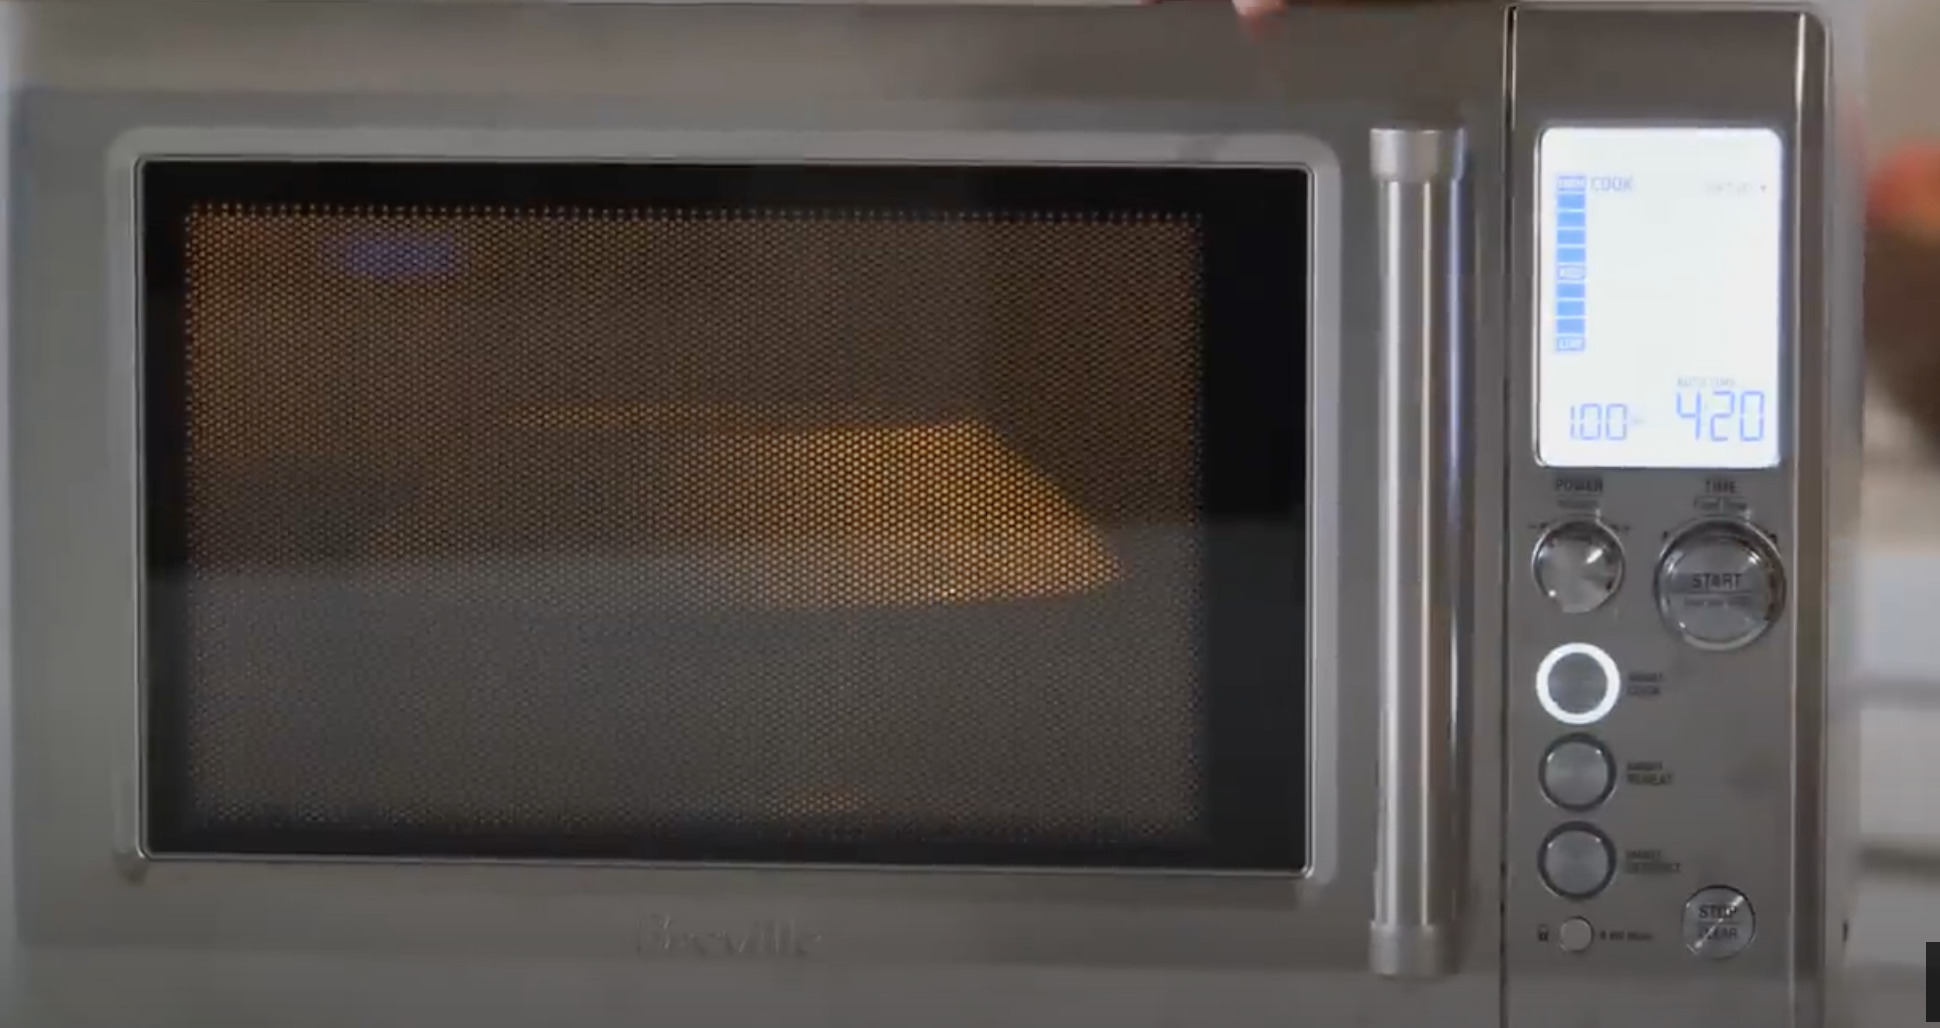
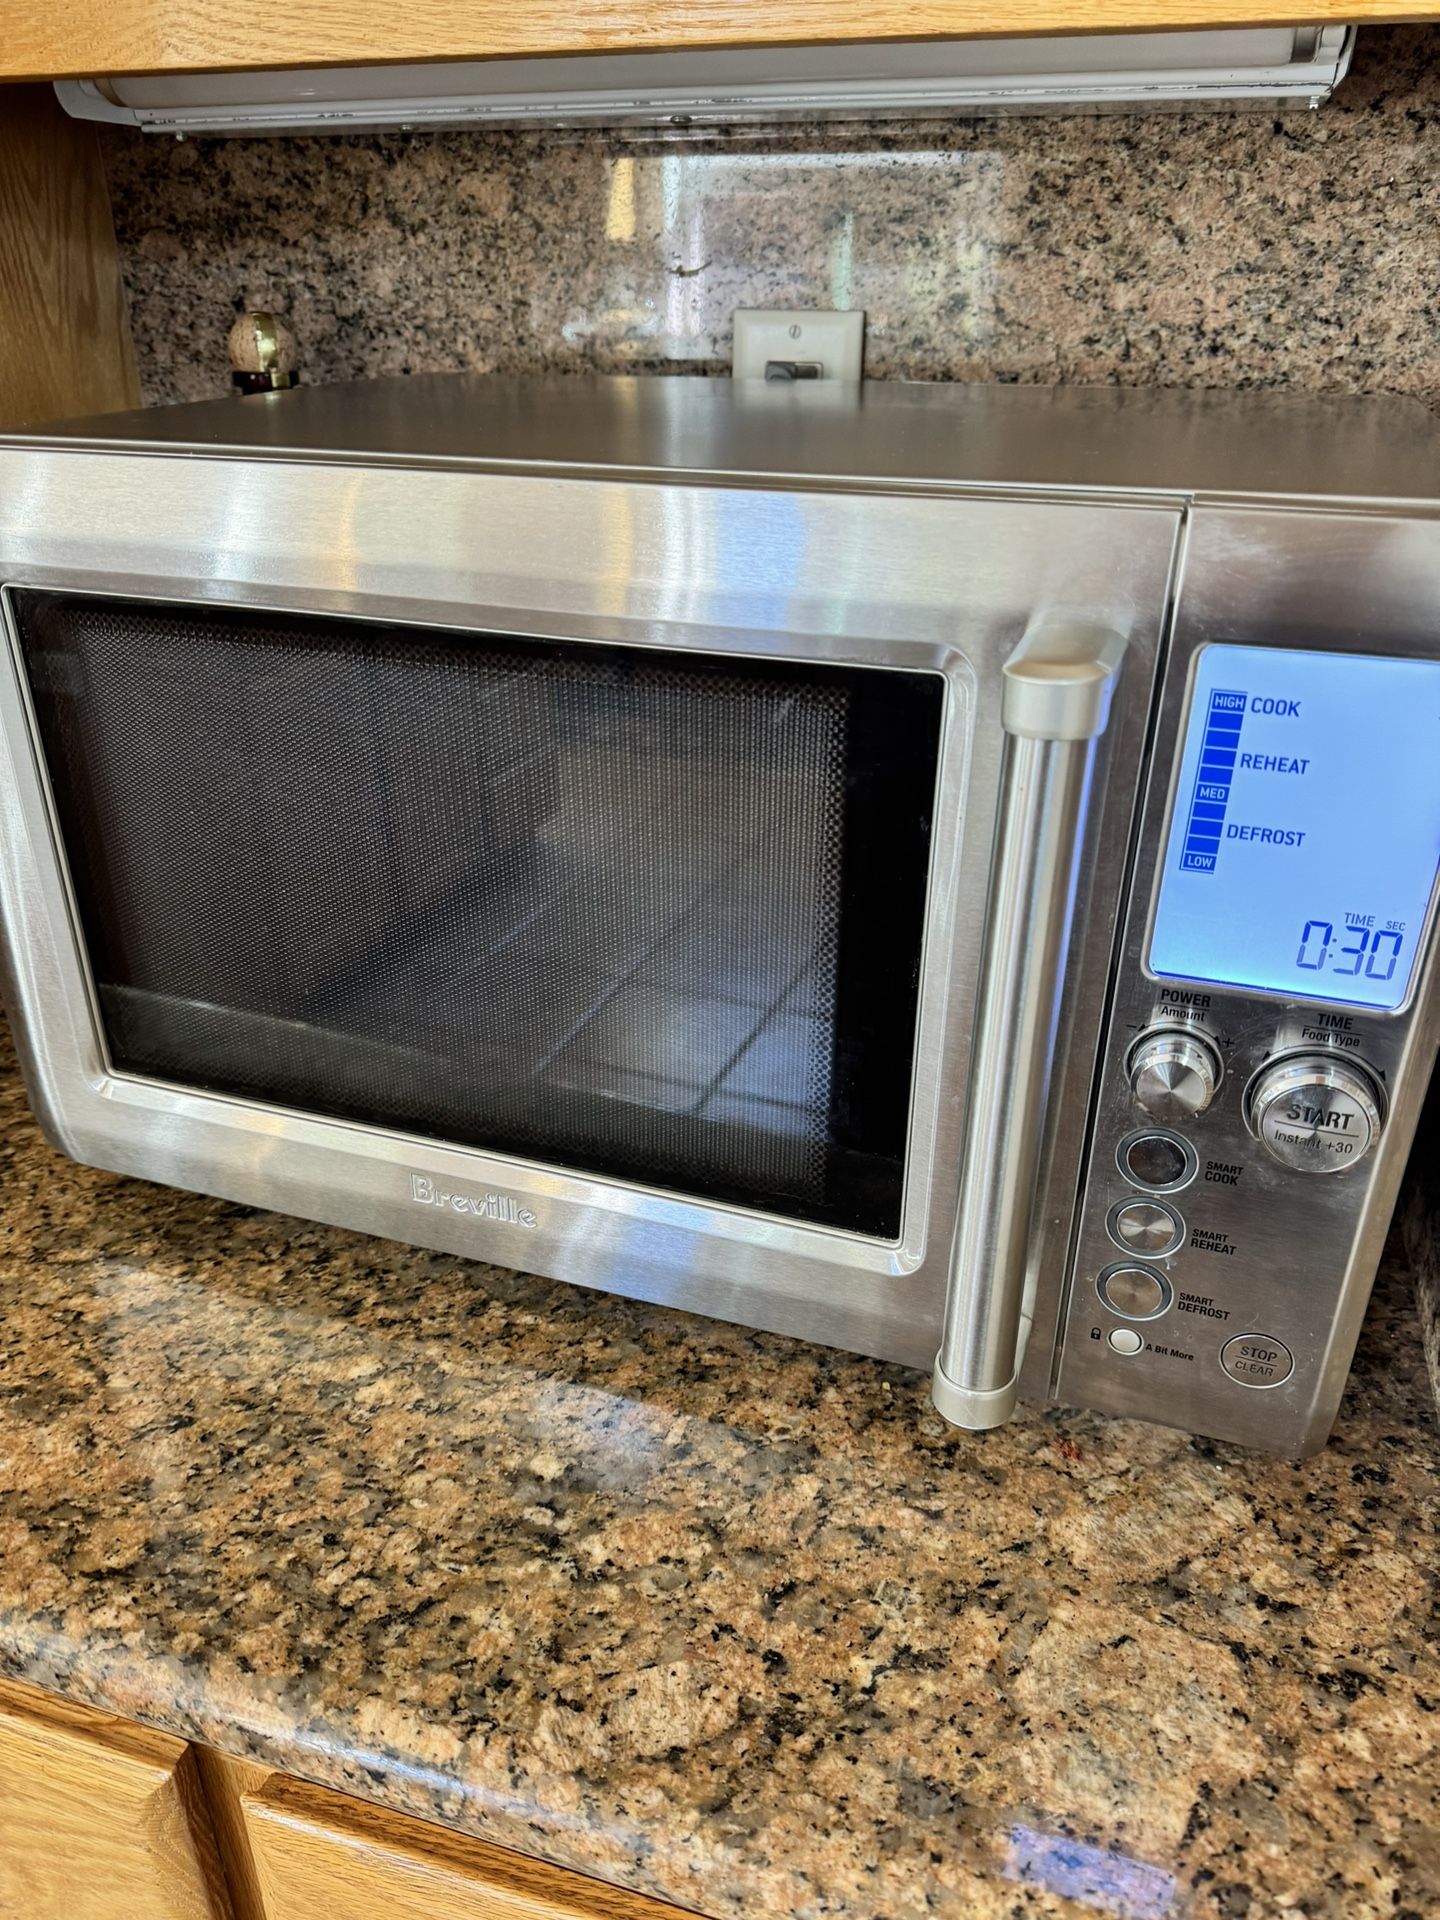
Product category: misc
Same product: yes